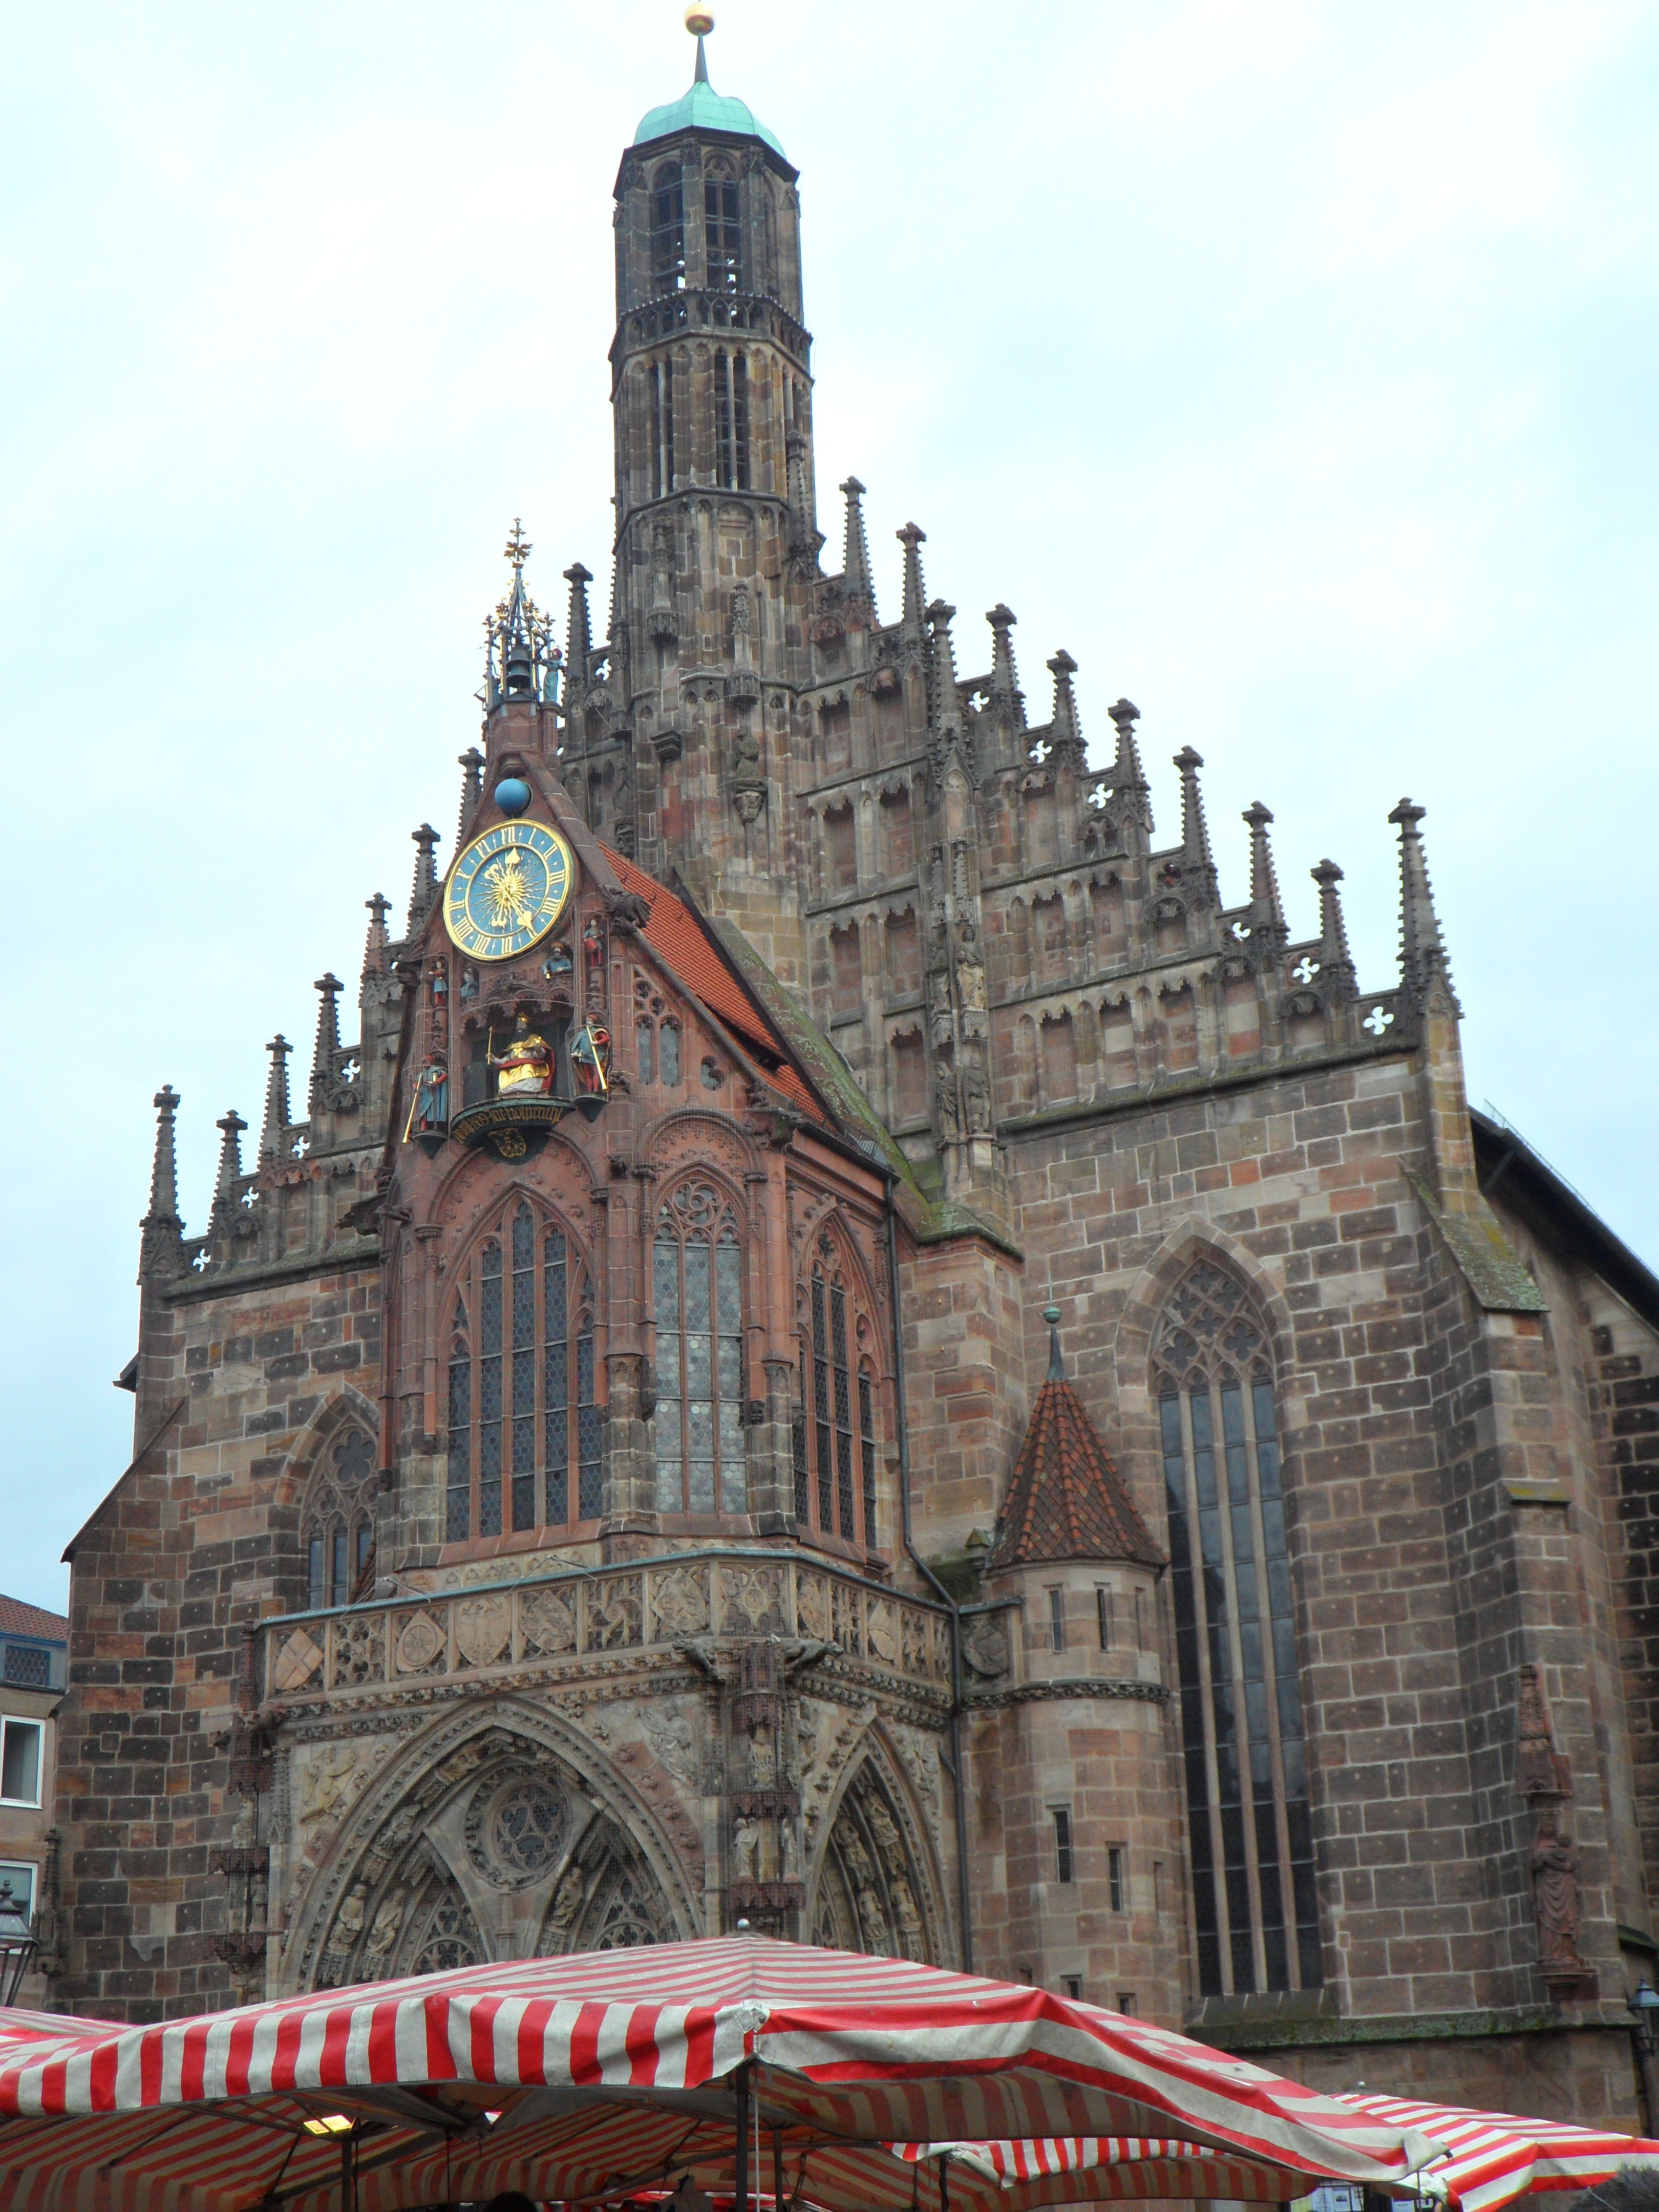
architecture, town, building, tower, landmark, facade, market, church, cathedral, gothic, place of worship, old town, spire, steeple, nuremberg, gothic architecture, tours, market day, market umbrellas, sebaldskirche